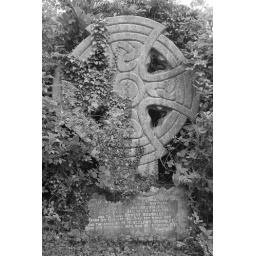
One of the many ornate gravestones in Cathcart Cemetery - taken in black and white for a more graveyardy feel